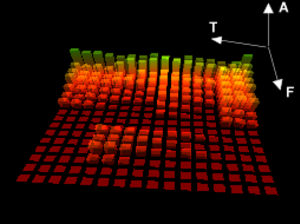
Un sonagramme, ou sonogramme, est une représentation, utilisée pour l'analyse spectrale des sons, de la pression acoustique ou de la tension associée, selon une graduation de couleur, en fonction de la fréquence et du temps, respectivement portés en ordonnée et en abscisse.